Private school

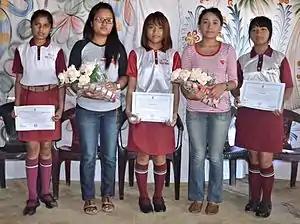
Students at a private school in Hnahthial

In Australia, private schools are mostly operated by an independently elected school council or board of governors and range broadly in the type of school-education provided and the socio-economics of the school community served. Most private schools are run by religious institutes while others have no religious affiliation and are driven by a national philosophy (such as international schools), pedogogical philosophy (such as Waldorf-Steiner schools), or specific needs (such as special schools).